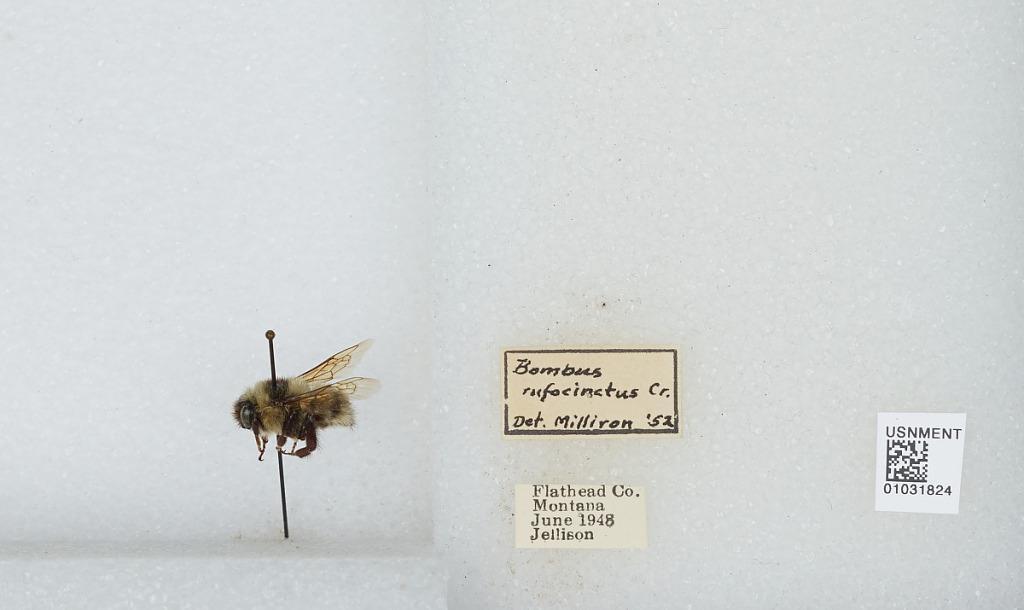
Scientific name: Bombus (Cullumanobombus) rufocinctus Cresson
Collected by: Jellison
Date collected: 1948-6-
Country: United States
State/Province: Montana
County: Flathead
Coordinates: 48.29, -114.02
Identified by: Milliron